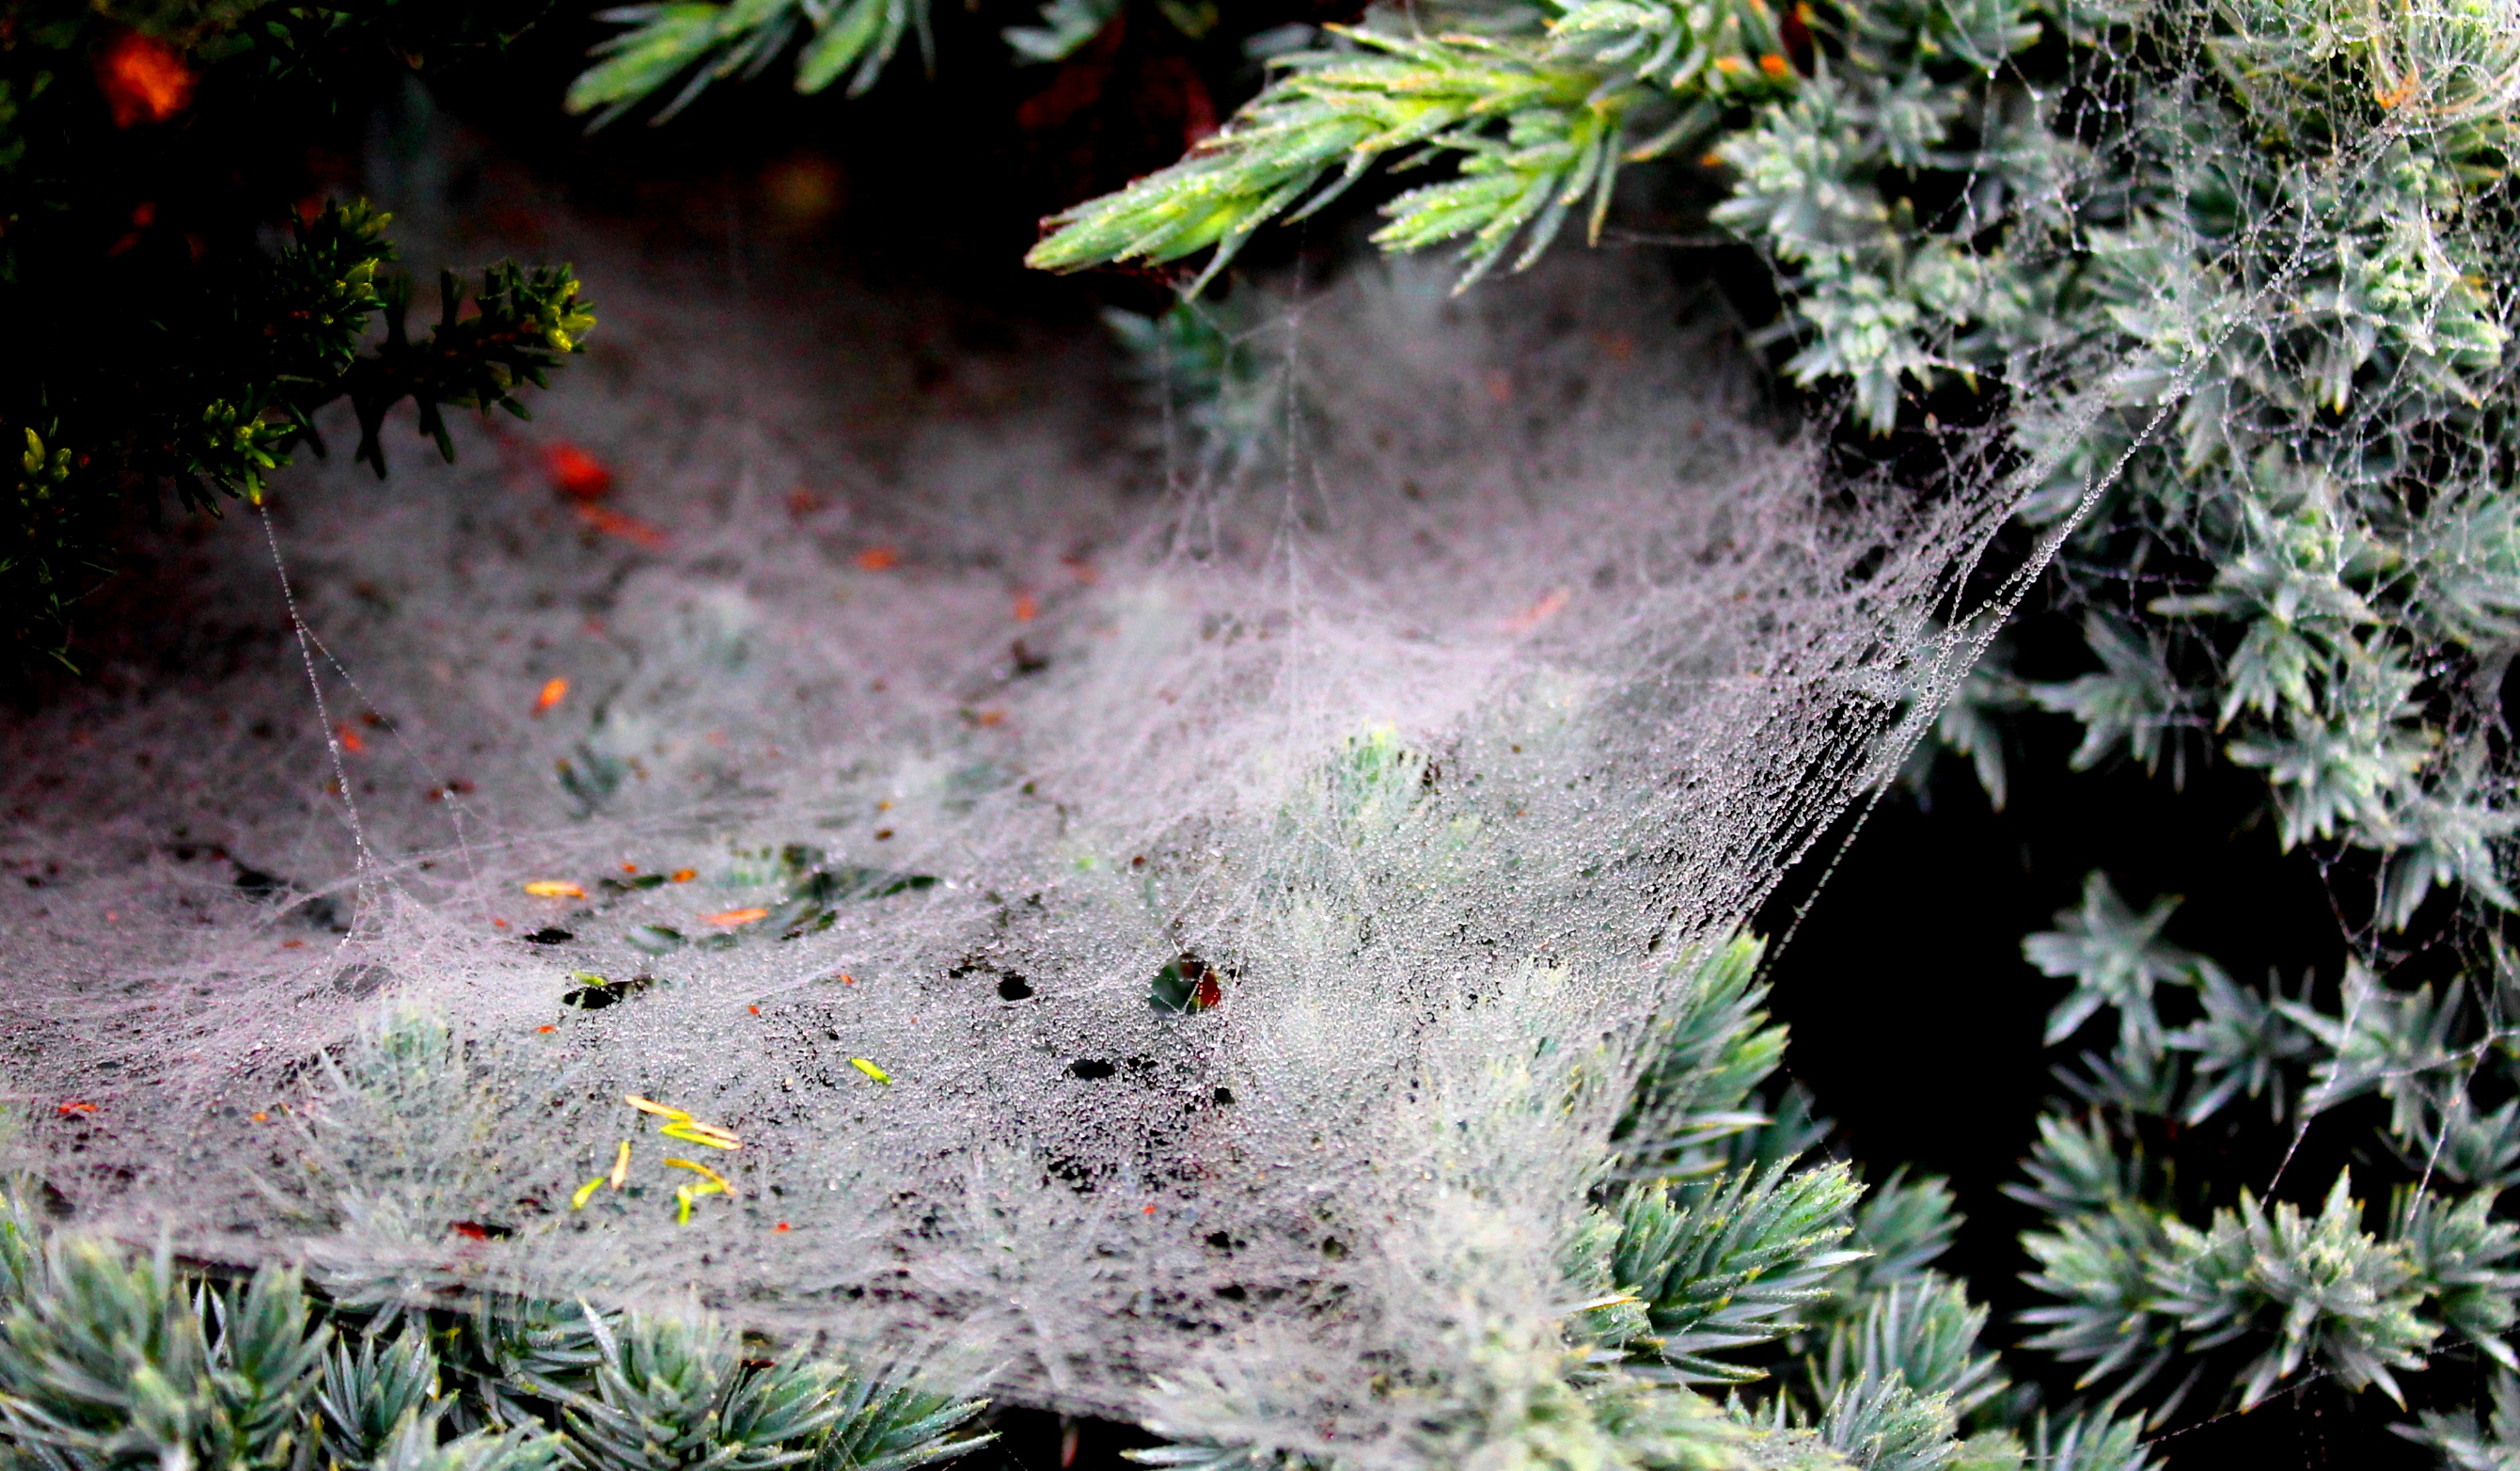
tree, nature, grass, branch, plant, leaf, flower, frost, contrast, botany, garden, fir, flora, plants, cobweb, christmas decoration, colour, spruce, herefordshire, hereford, dailyshoot, 365, anawesomeshot, 2102, woody plant, land plant